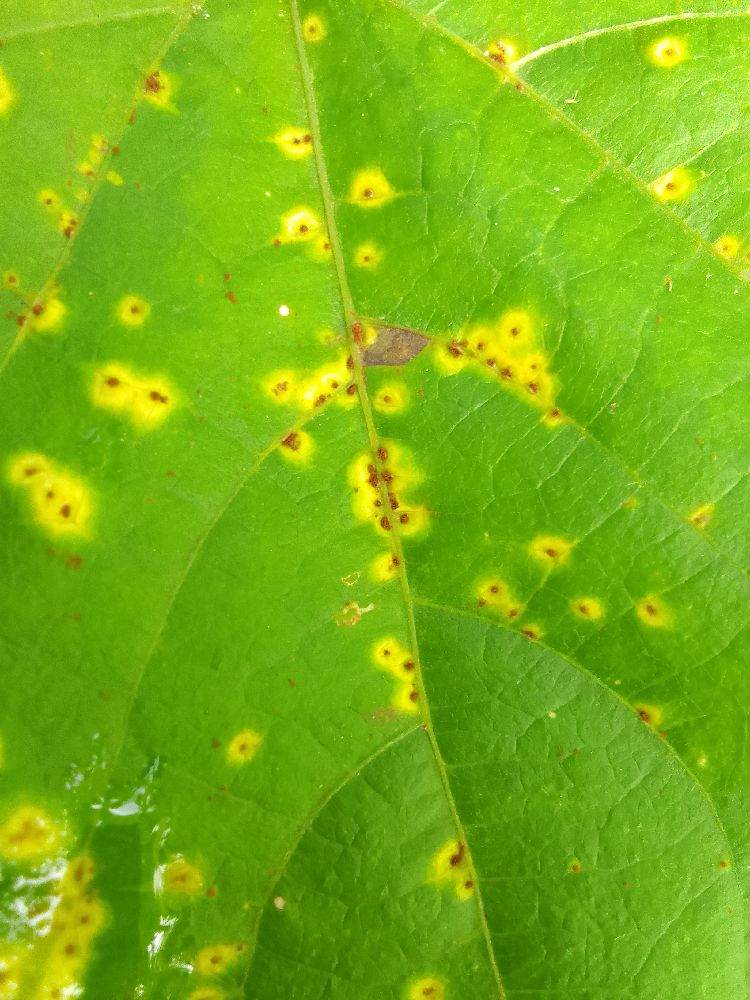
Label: rust